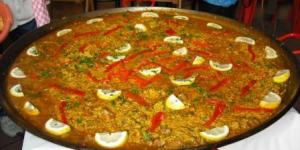
paella con magro